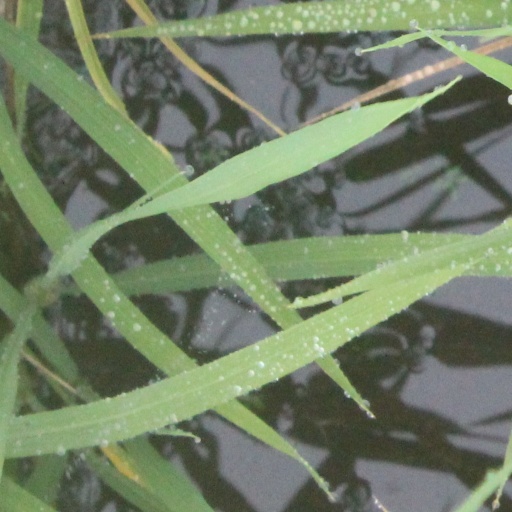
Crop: rice